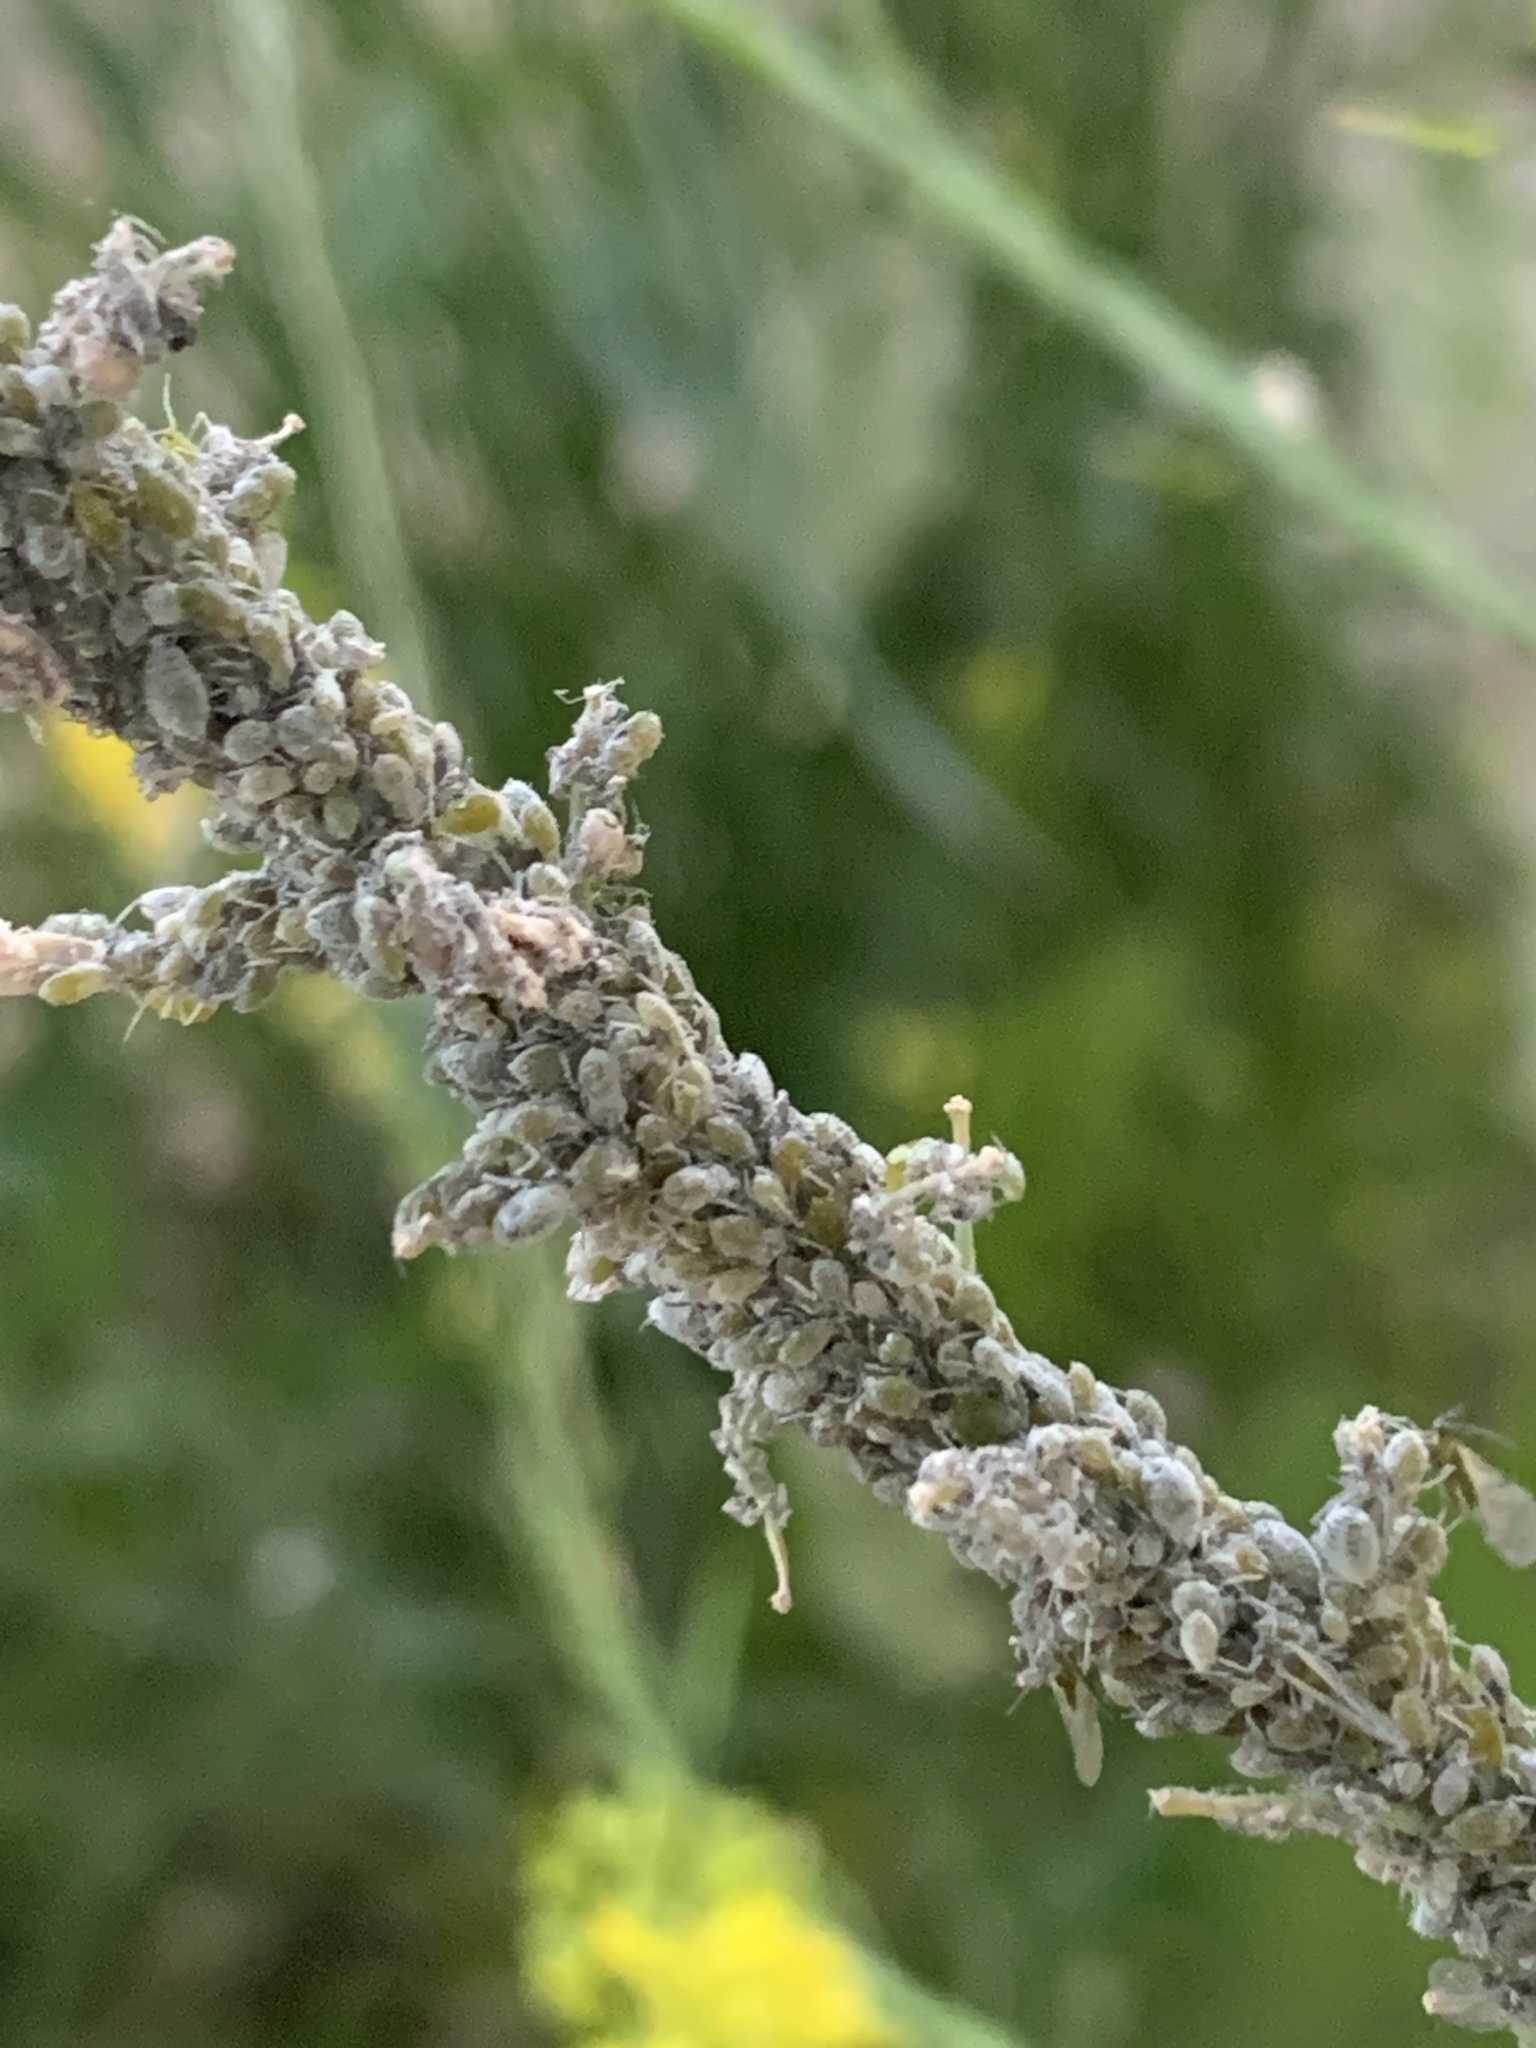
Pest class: cabbage_aphid